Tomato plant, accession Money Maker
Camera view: bottom (45 deg); turntable rotation: 270 degrees
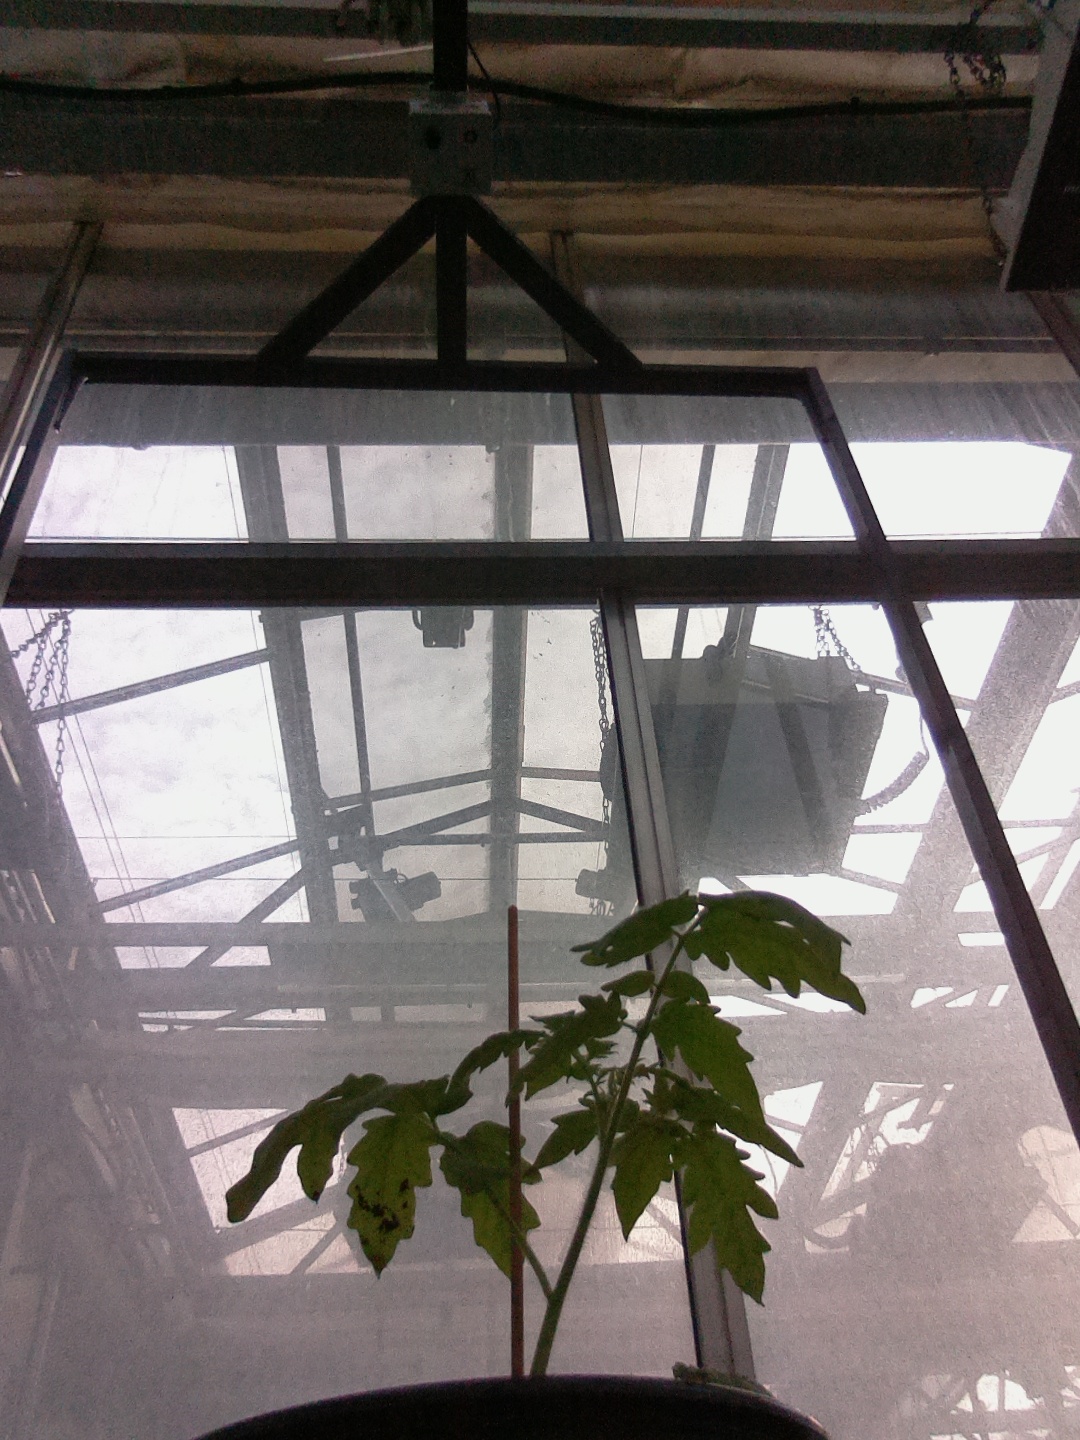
BBCH growth stage 13: 6 of true leaves visible